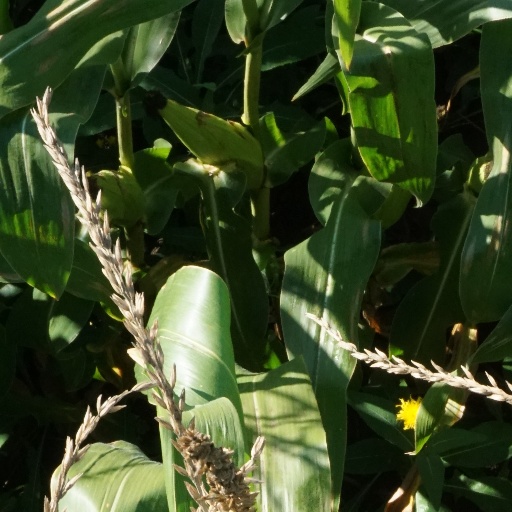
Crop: maize; corn